Strataca

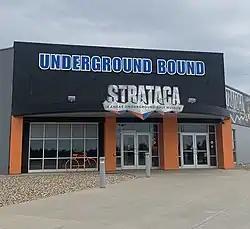
Main Entrance (2022)

Strataca is a salt mine museum in Hutchinson, Kansas, United States, located on the northwest corner of Yoder Road and Avenue G. It was previously known as the Kansas Underground Salt Museum. The museum is built within one of the world's largest deposits of rock salt, formed 275 million years ago, and provides the opportunity to go beneath the Earth’s surface. The museum is located in the Hutchinson Salt Company mine which began operation in 1923 as Carey Salt Company. There are 14 other salt mines in the United States, but Strataca is the only one accessible to tourists.